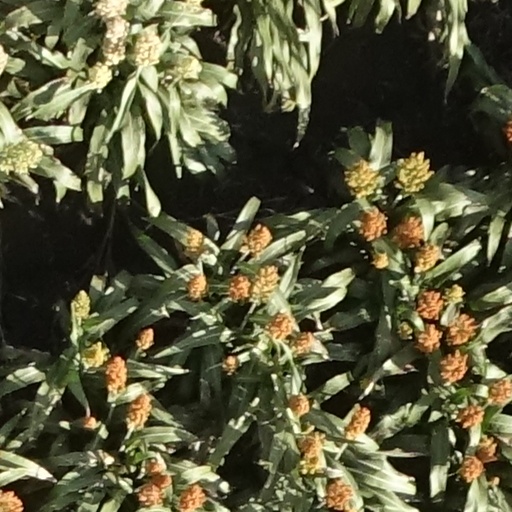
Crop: sorghum